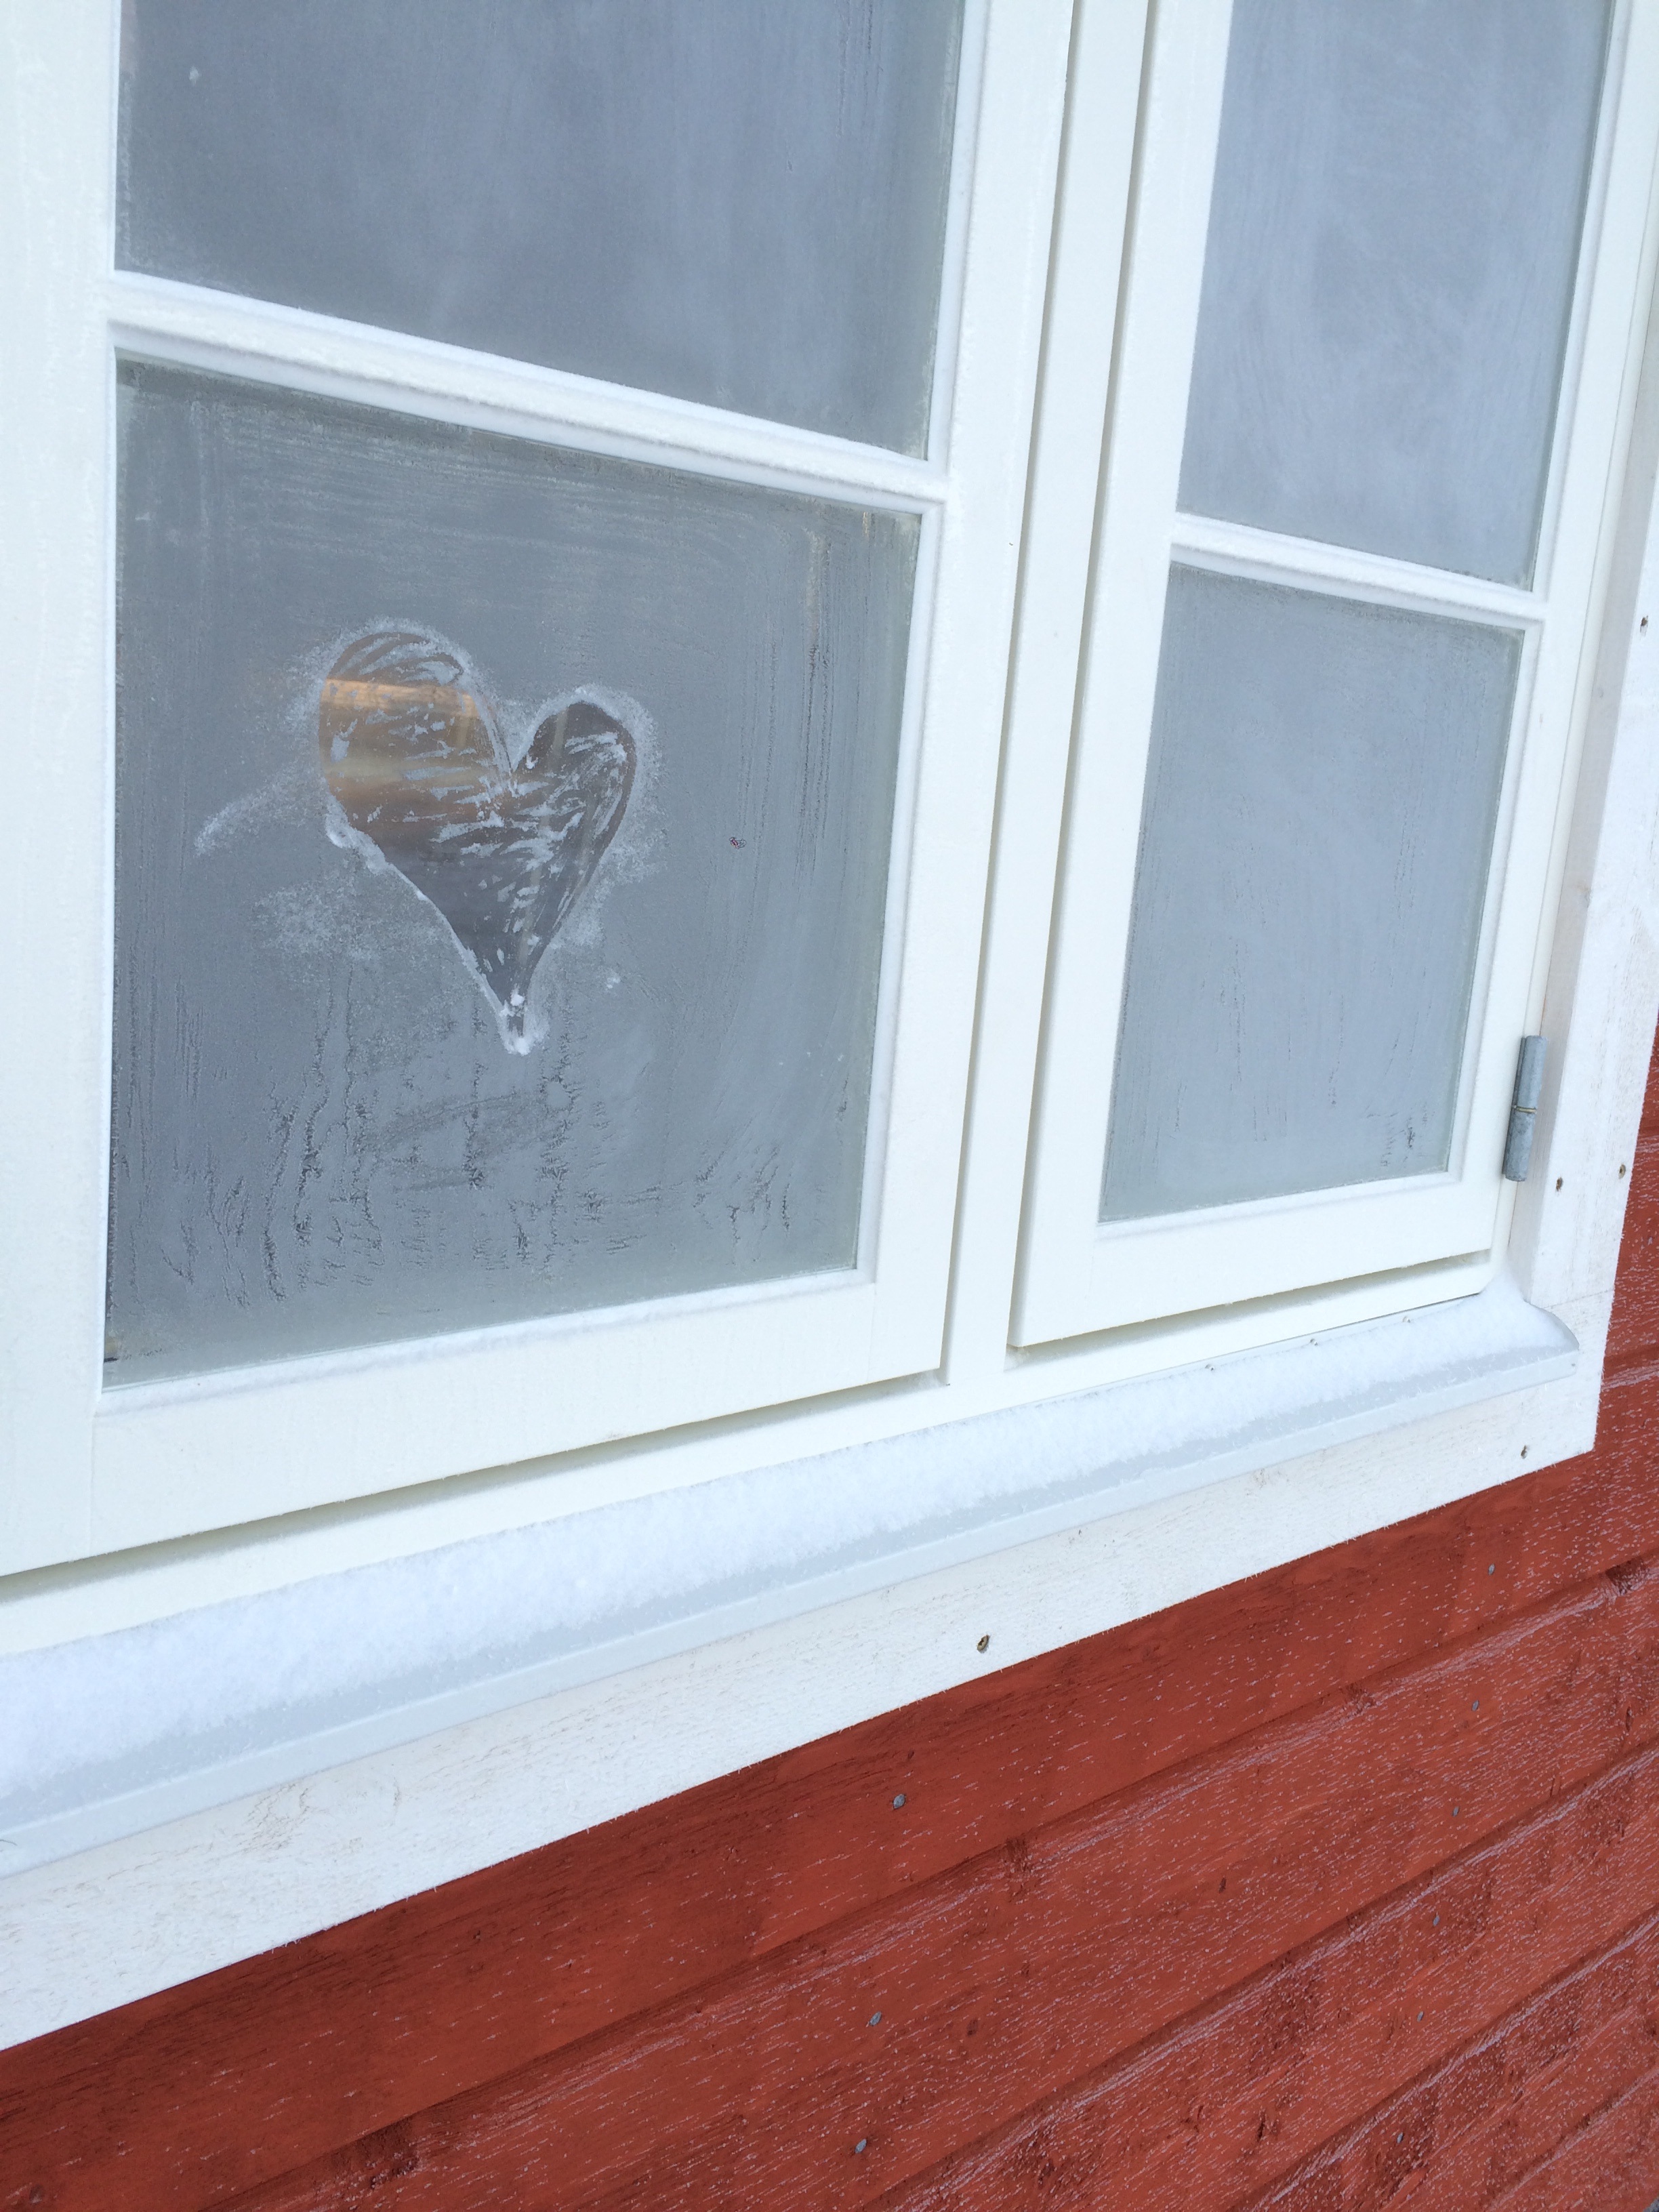
winter, wood, floor, window, frost, wall, love, heart, ceiling, door, season, material, molding, daylighting, sash window